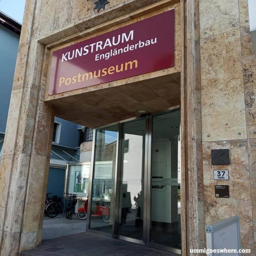
Liechtenstein PostalMuseum